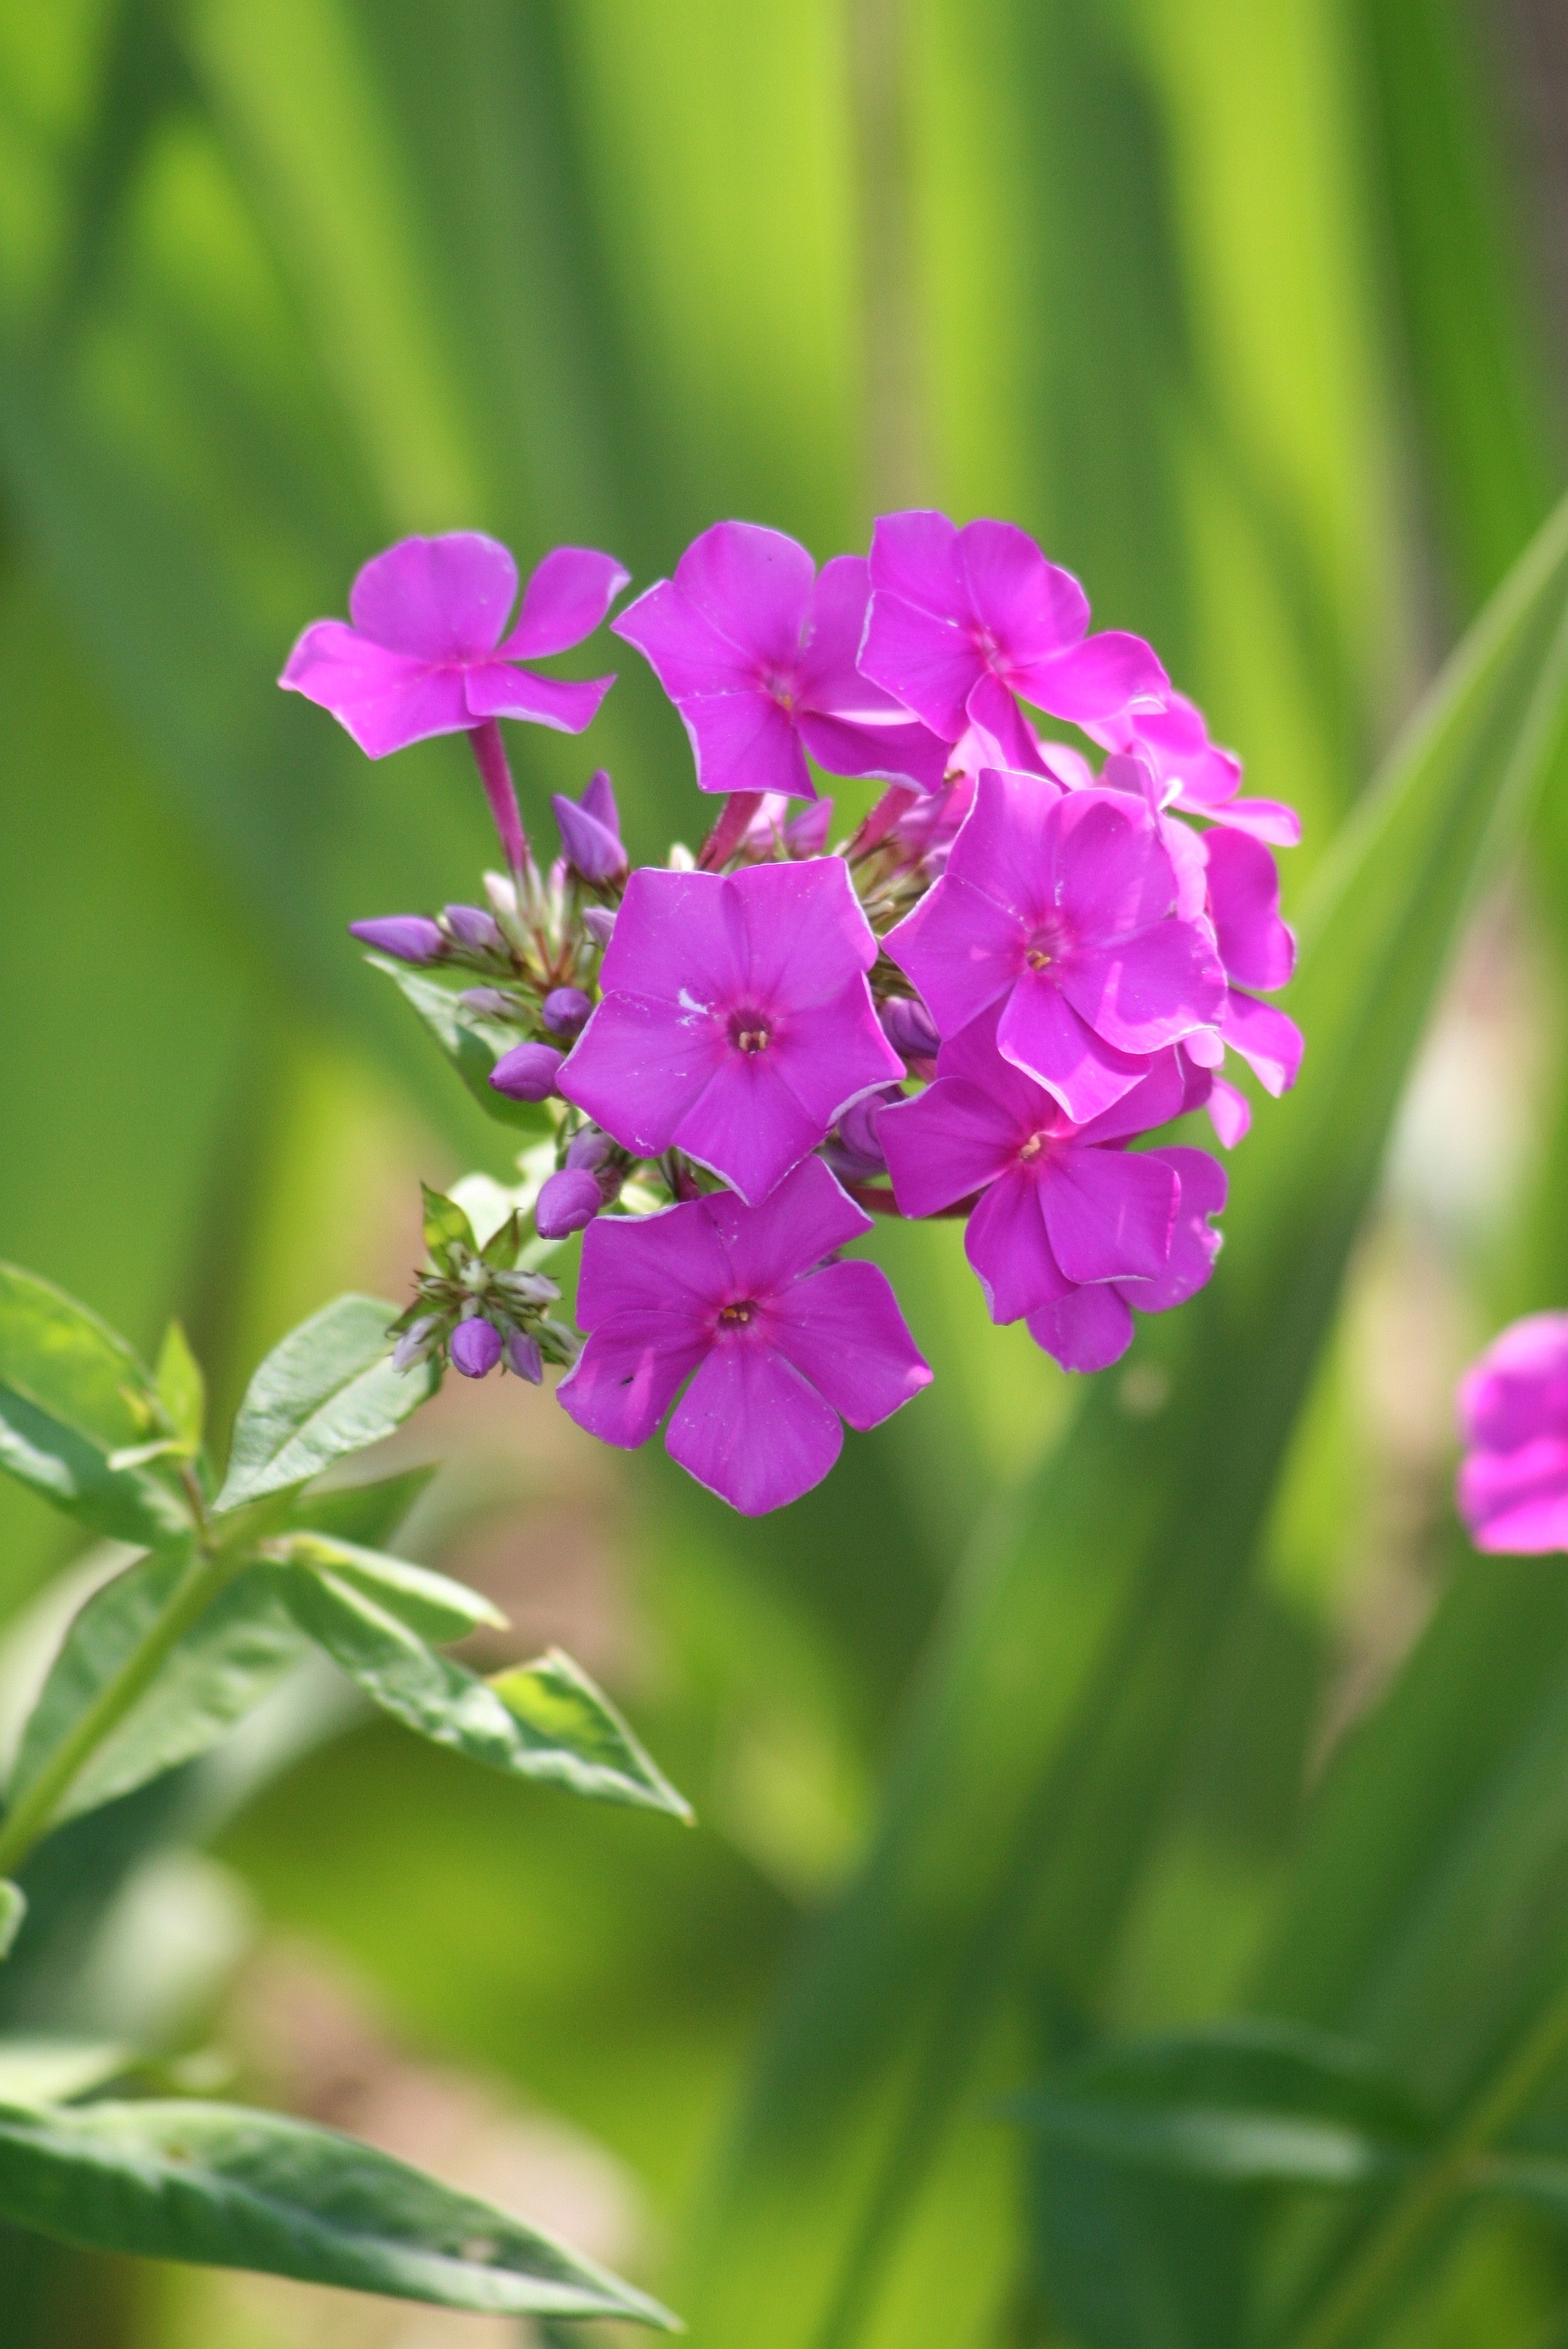
nature, blossom, plant, flower, herb, botany, garden, flora, wildflower, flowers, dianthus, macro photography, flowering plant, annual plant, land plant, pink family, dame's rocket, phlox paniculata